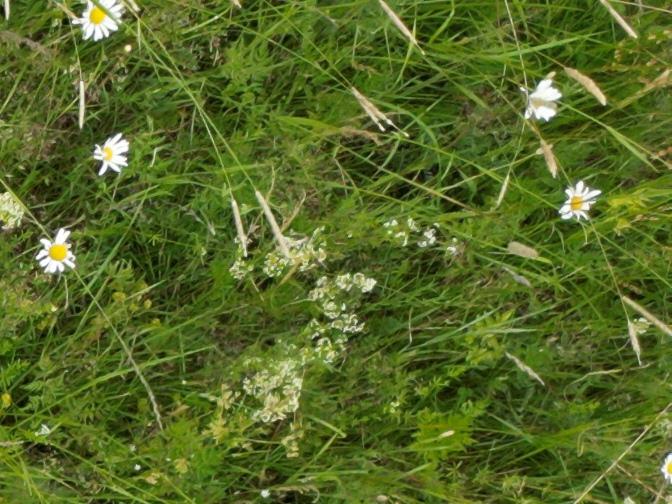
Flowers visible:  daisy flowers,  daisy flowers,  daisy flowers,  daisy flowers